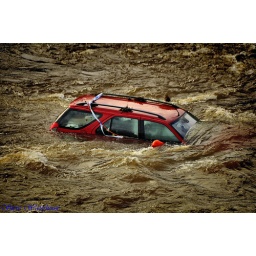
Stollen car in river . Police divers on riverside for recovery.(Natures car wash) Hdr PLYMPTON PLYMOUTH